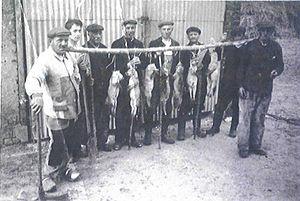
Battue aux renards dans la Sarthe (France).
Le saucisson chasseur et la saucisse chasseur, quelquefois simplement dénommés « chasseur », sont des spécialités charcutières de saucissons qui résultent d'un mélange entre de la viande maigre de porc et de bœuf. Le saucisson est généralement emballé dans du cæcum de porc.
Le Renard roux, appelé aussi Renard commun, Renard rouge ou, devenu rare, Goupil, est une espèce de Canidés de taille moyenne. Il s'agit du renard le plus répandu en Eurasie, en Amérique du Nord, en Afrique du Nord et en Australie. C'est un mammifère au pelage roux marqué de blanc sous le ventre et la gorge, au museau pointu, aux oreilles droites et à la queue touffue. L'espèce est classée dans l'ordre des Carnivora, mais il a un régime alimentaire omnivore à prédominance carnivore, et se nourrit surtout de rongeurs et de lapins, mais aussi d'insectes, de poissons ou de fruits. Il est ainsi très opportuniste, ce qui lui permet de s'adapter à des milieux très différents et de modifier son alimentation suivant le mois de l'année. Le Renard roux se reproduit, suivant la région, de décembre à février, pour une mise bas aux beaux jours. Celle-ci s'effectue à l'abri d'un terrier, alors que, le reste de l'année, le renard vit presque exclusivement au grand air. Les petits sont d'abord nourris par le lait de leur mère, puis, petit à petit, le couple de parents leur apporte de la viande.